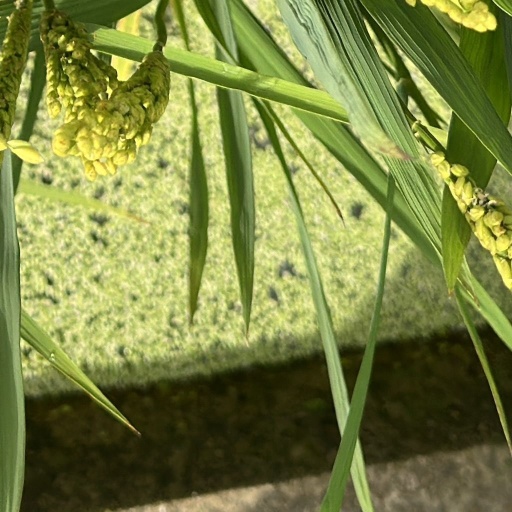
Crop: rice